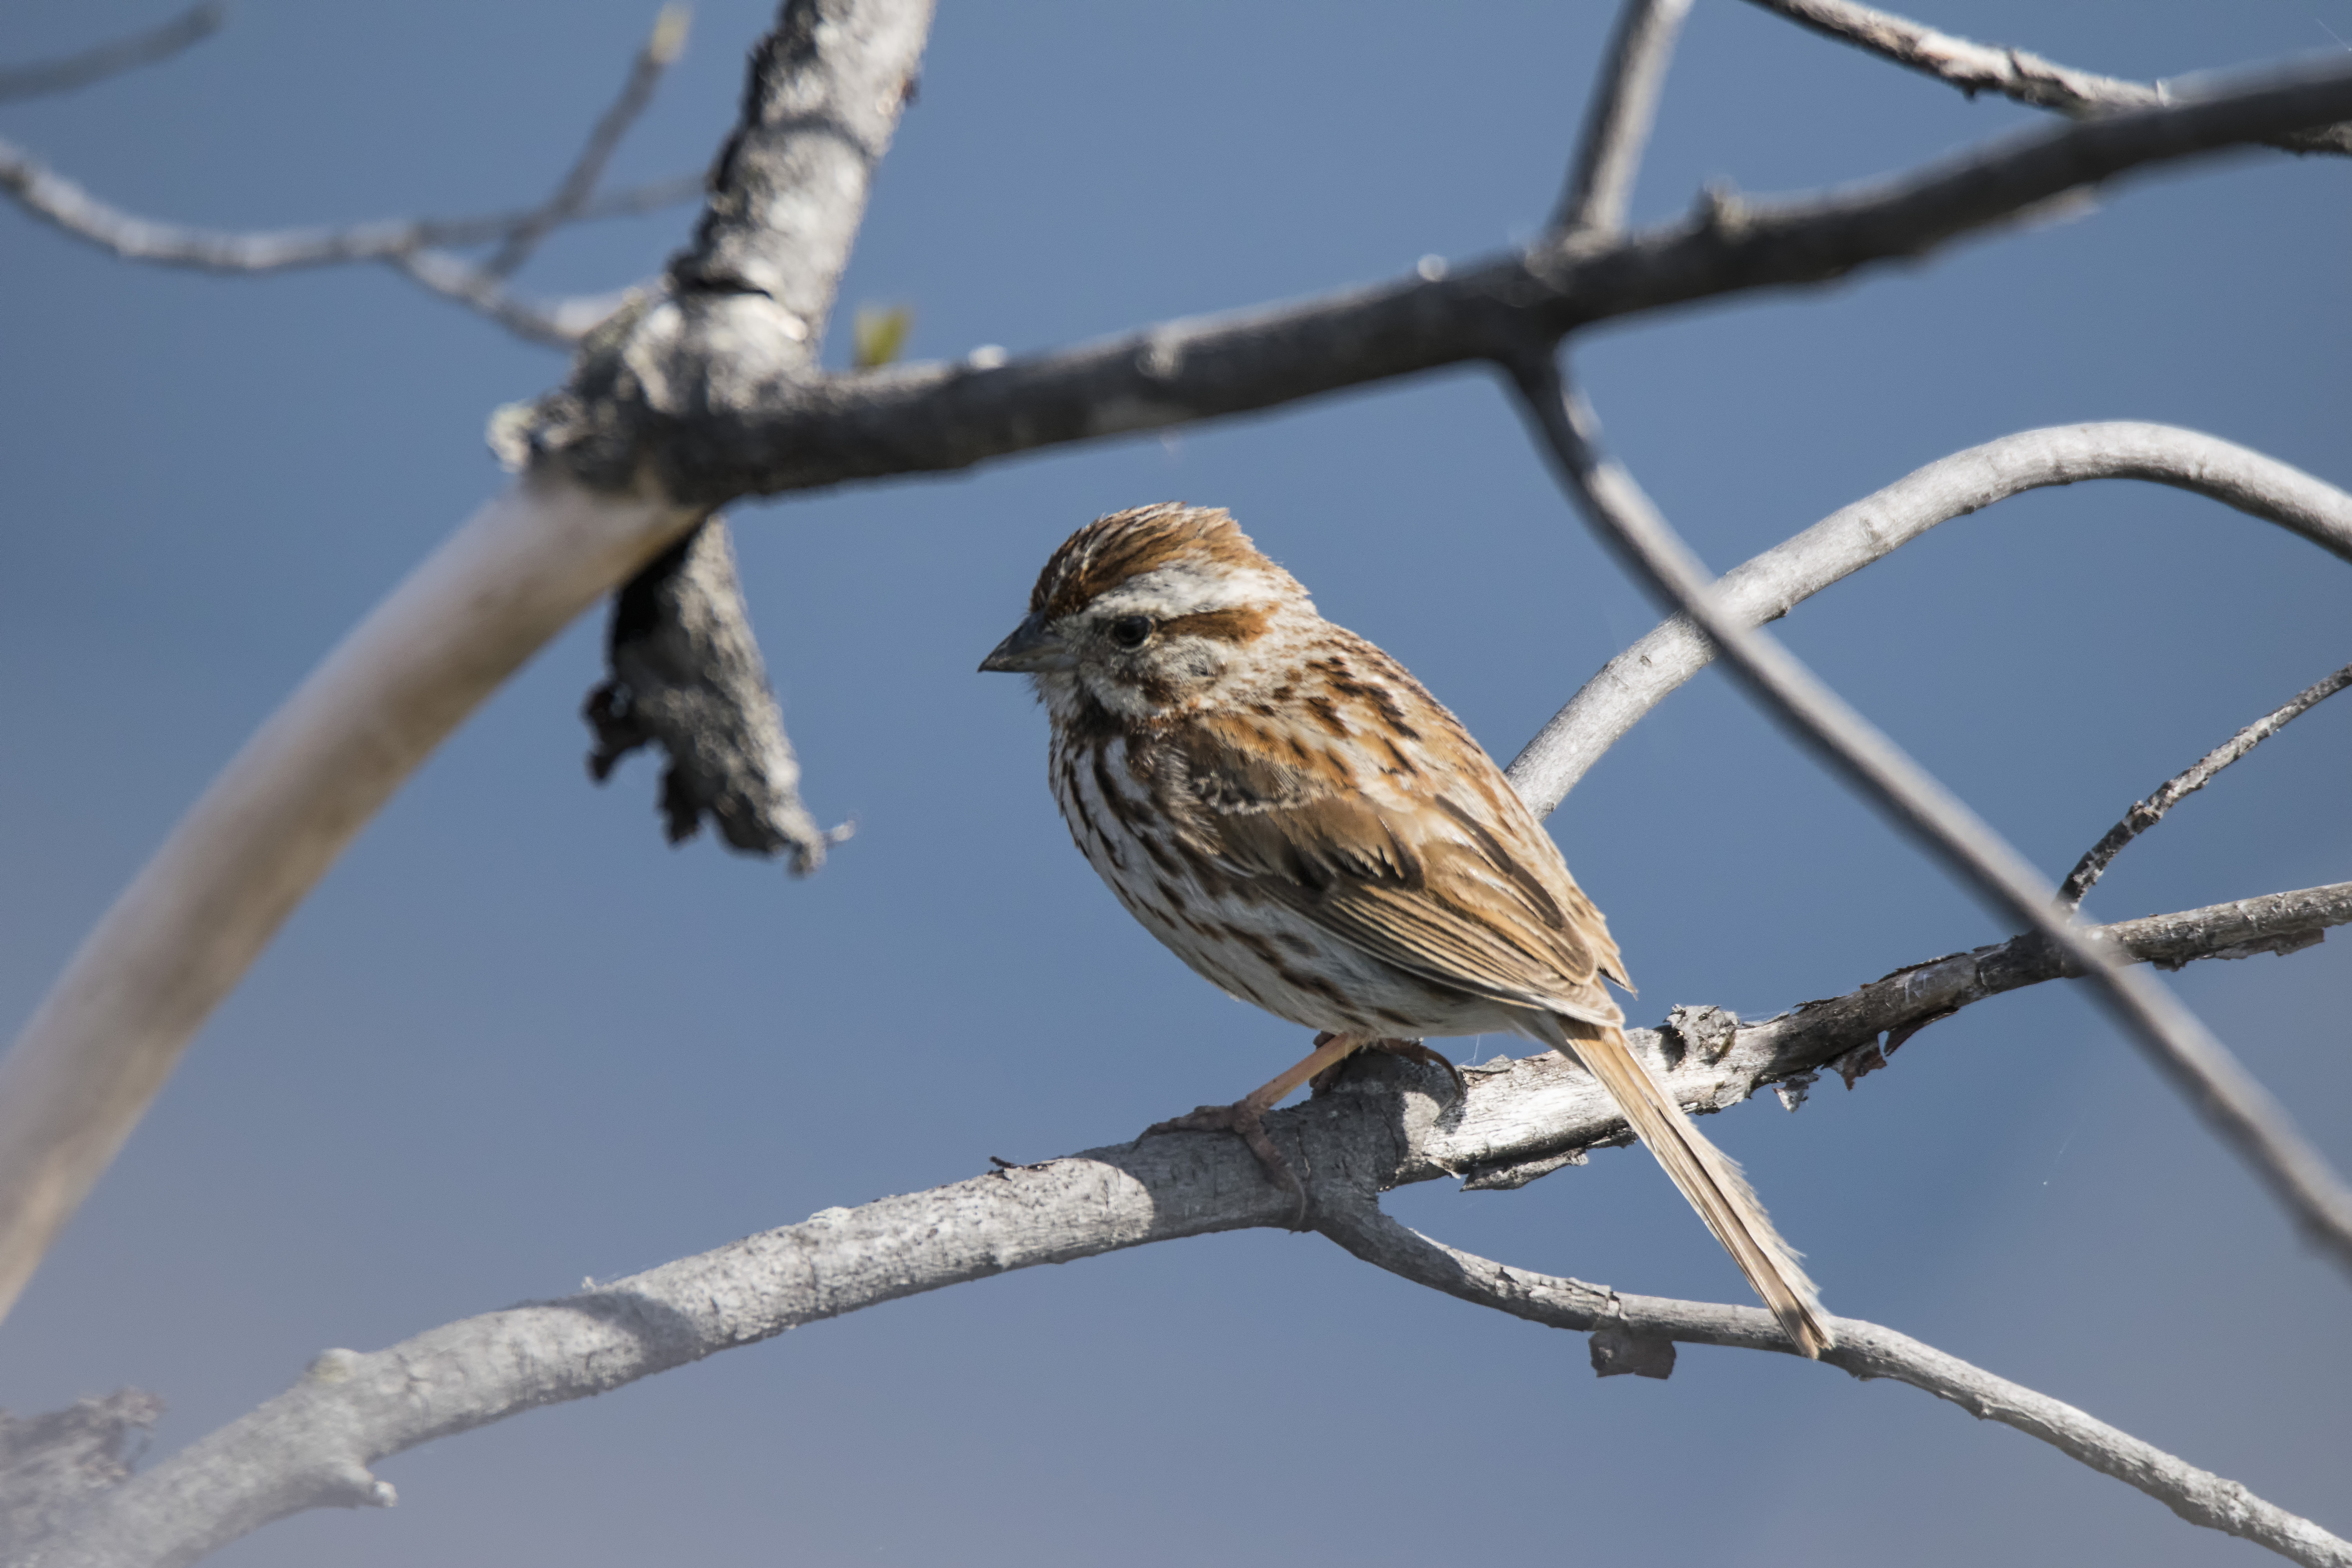
branch, bird, wildlife, beak, fauna, twig, canada, vertebrate, sparrow, quebec, finch, song, sherbrooke, oiseau, bruant, chanteur, house sparrow, perching bird